Chongqing Grand Theatre

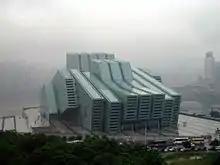
Chongqing Grand Theatre building.

The design is different from what Hassel envisioned; a mix between a space center and a sailing ship.